Great Lakes Airlines

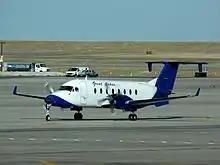
A Beech 1900D at Denver International Airport

Great Lakes Airlines was the largest Essential Air Service provider in the United States for many years but served only two of its seven destinations through the Essential Air Service program prior to ceasing operations.